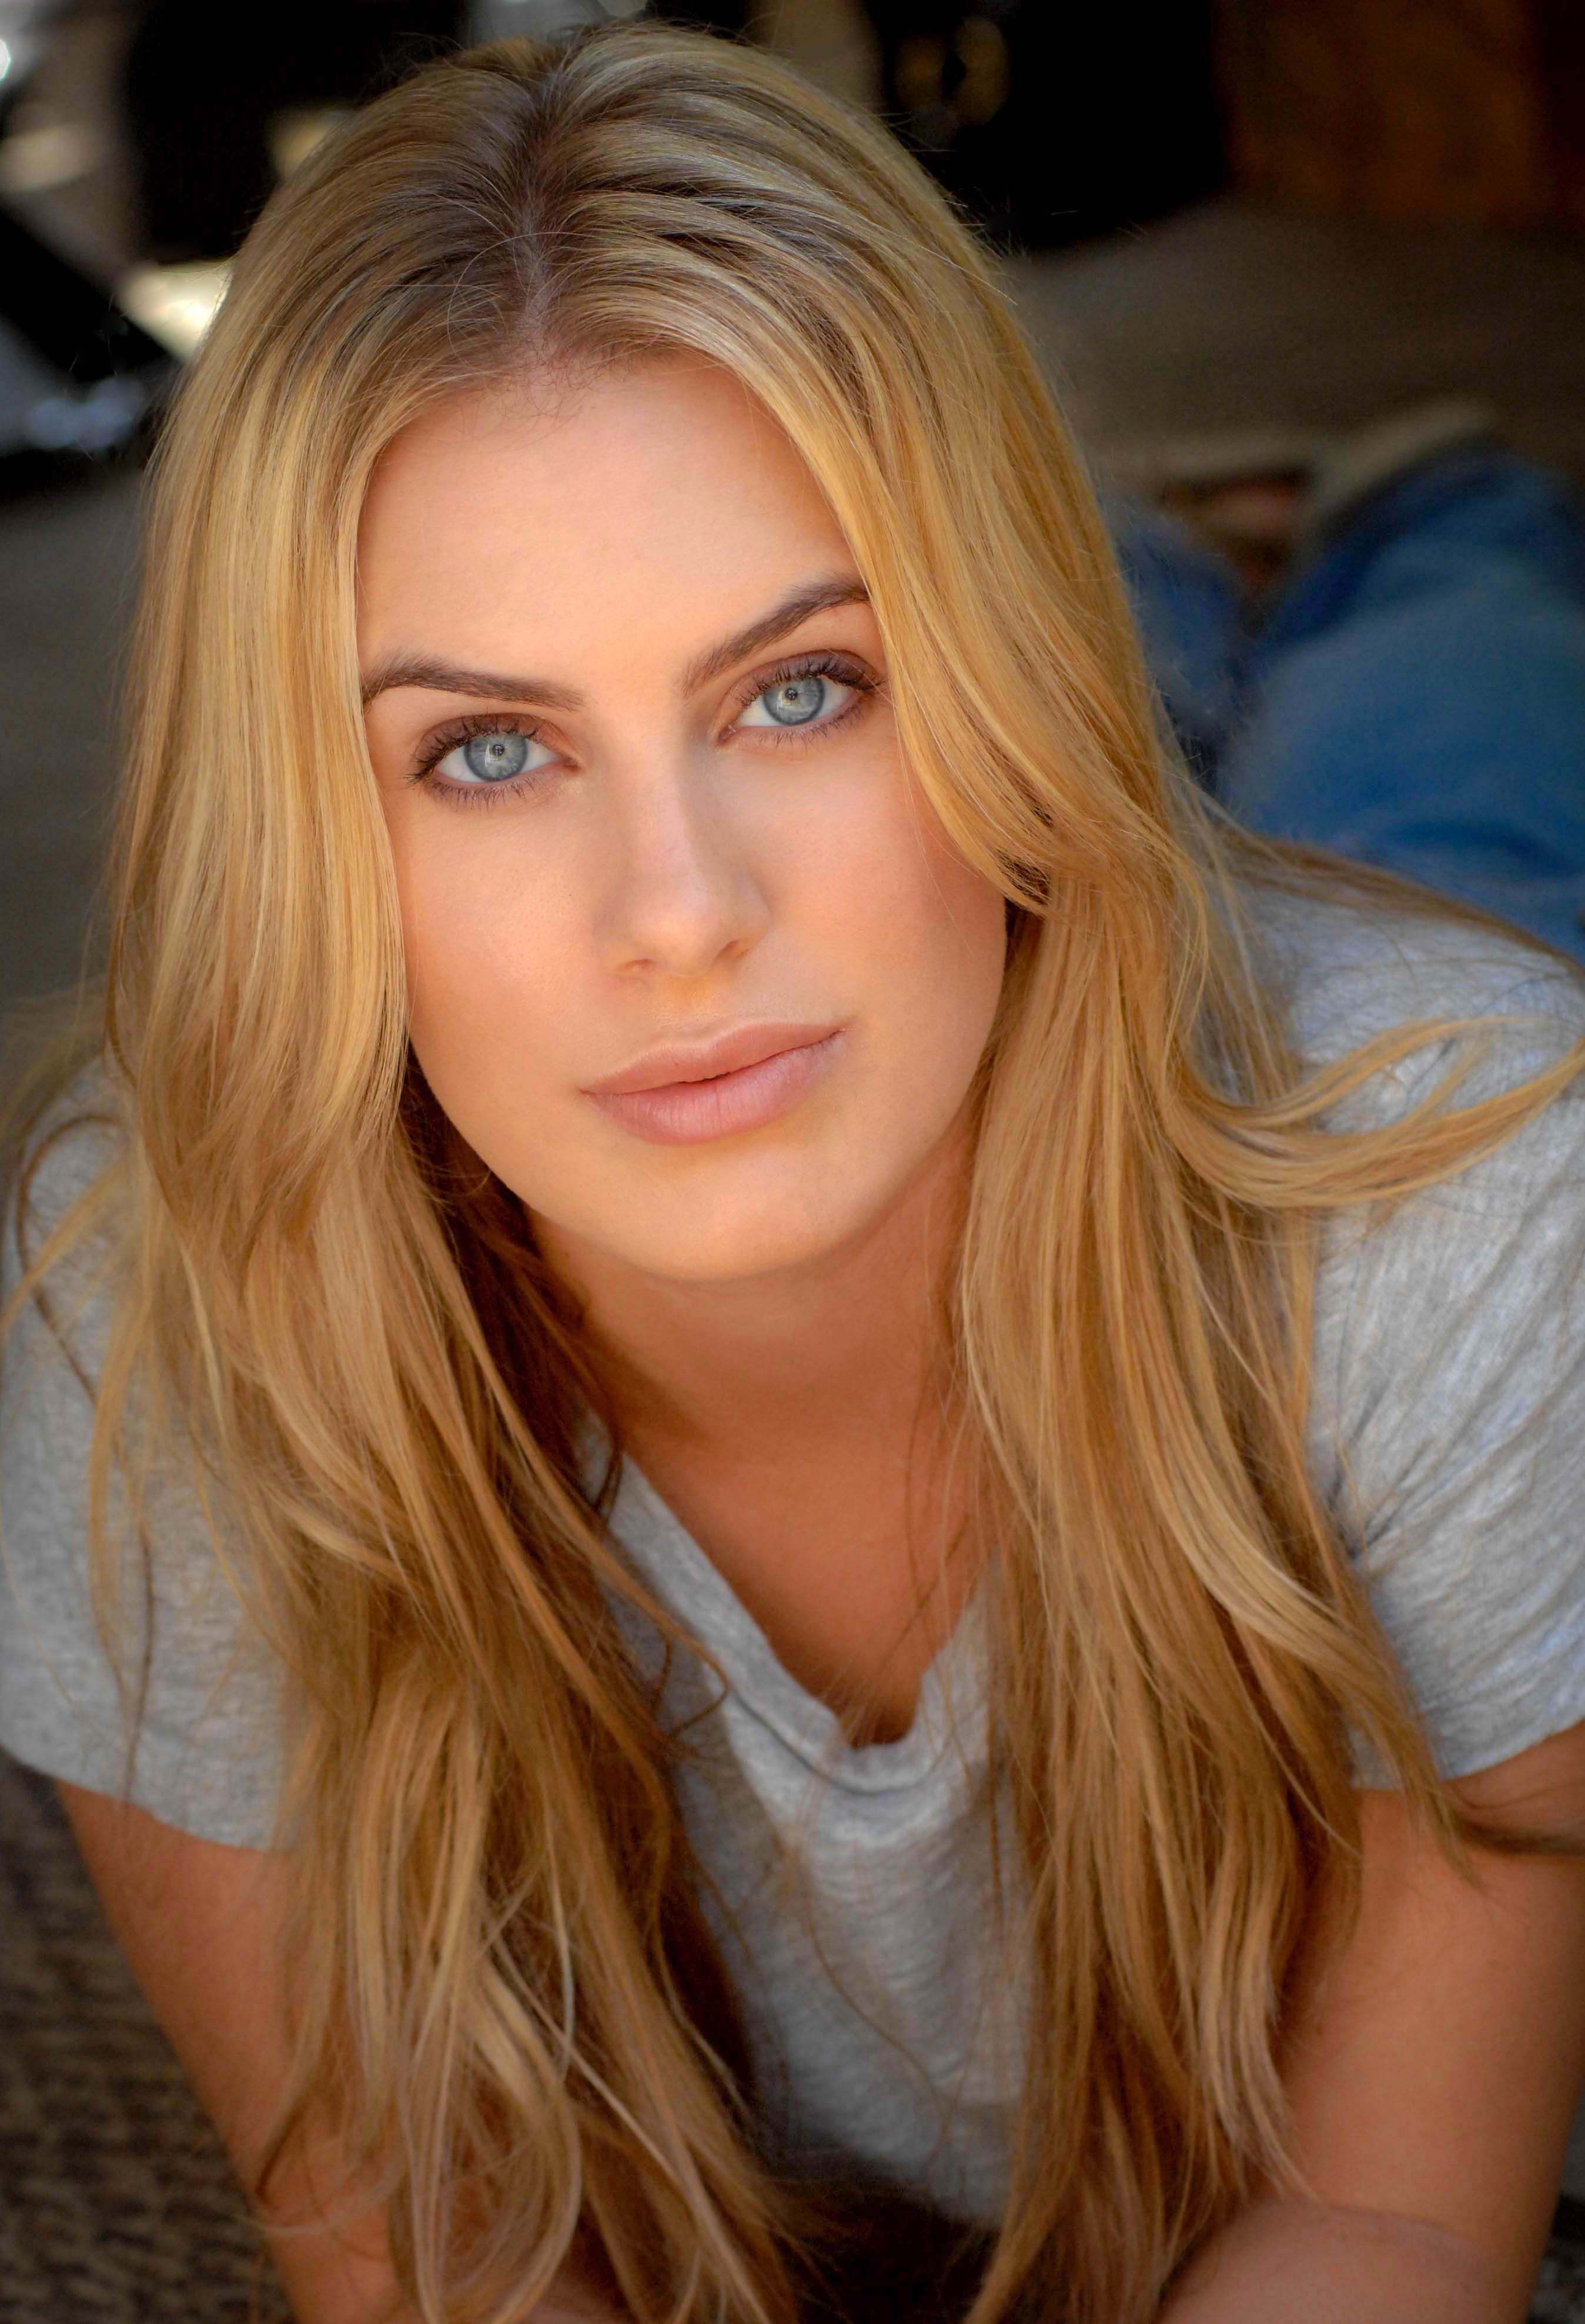
Gender: women